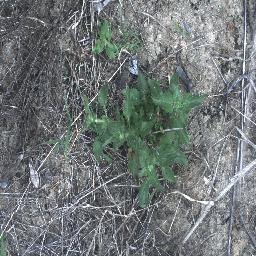
Label: siam_weed